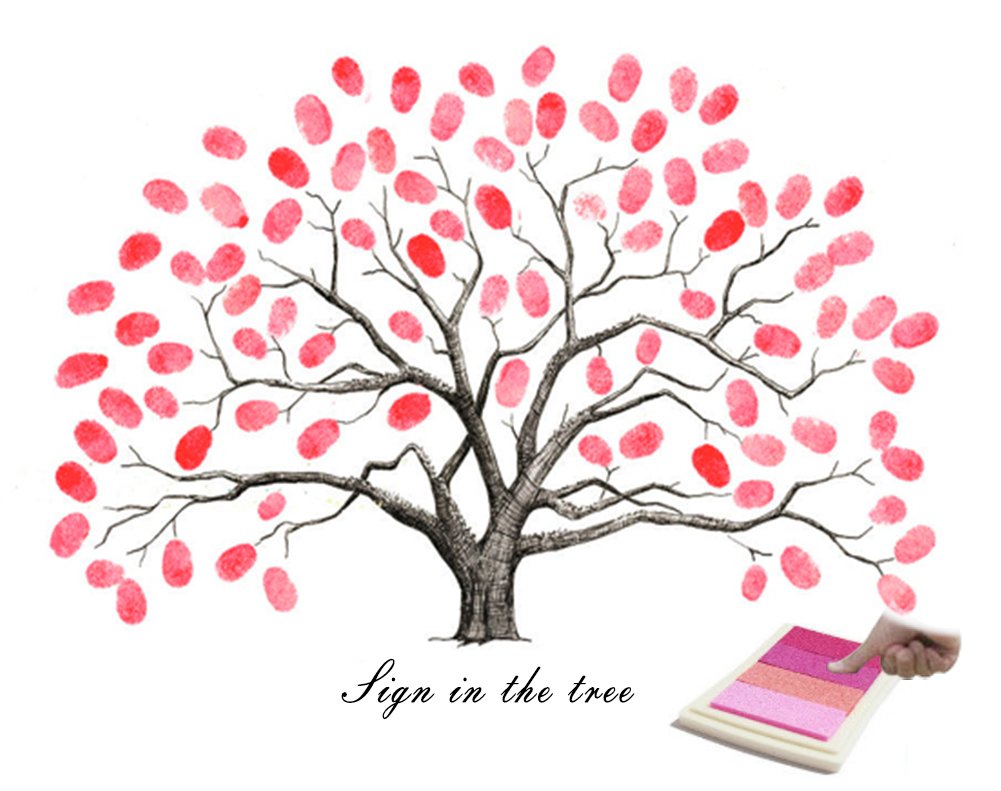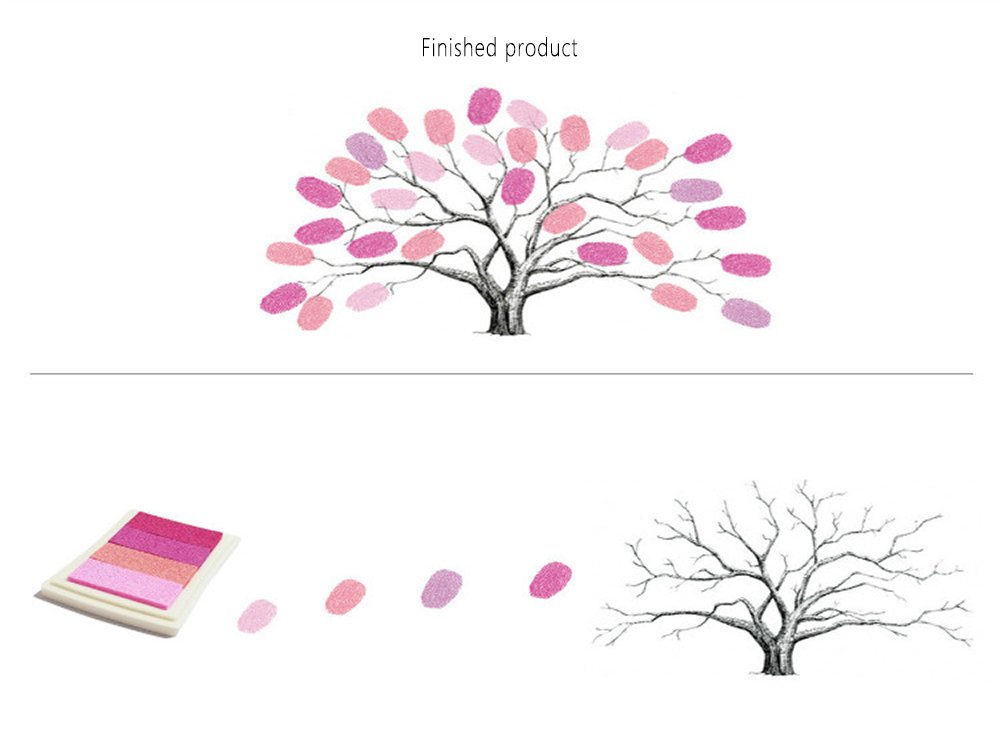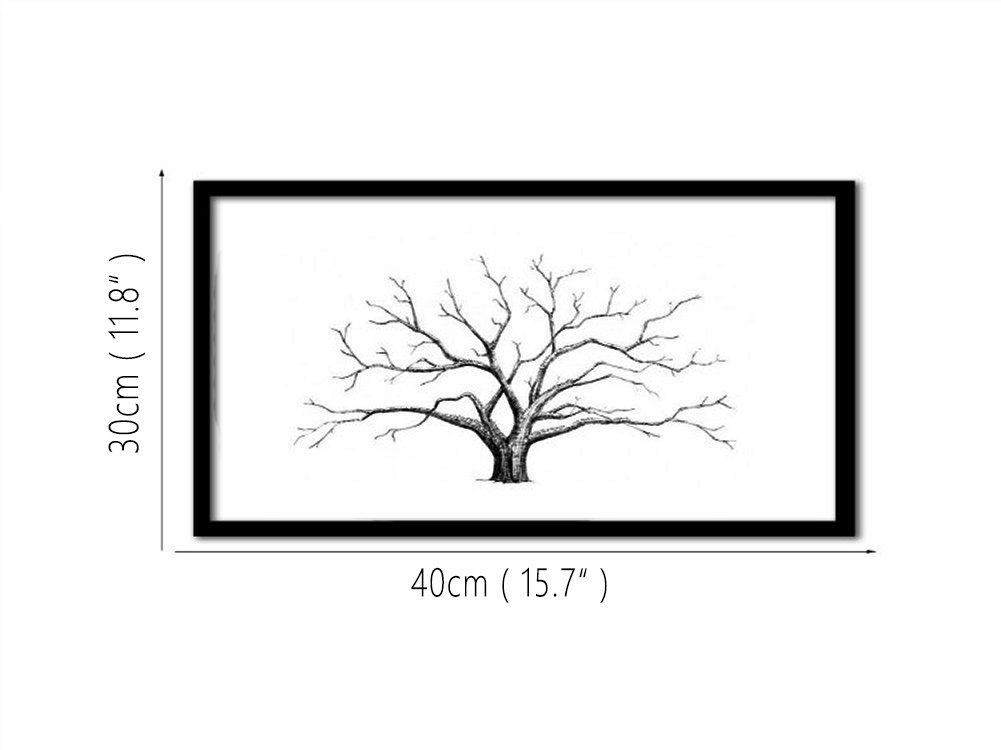
Fingerprints Tree, Proboths Creative DIY Guest Signature Sign-in Book Canvas Fingerprints Tree Painting for Wedding Birthday Party with 4pcs Ink Pads
Category: Baby
Description: *It is made of vintage and environmental-friendly material. *The ink pad on the thumb is very easy to clean, won't hurt your hands. *The sign-in fingerprints tree is elegant and unique for your friends and family to sign in. *The nice ink pads with different colors can make the guests choose the one they want to use. *Kindly note: The fingerprints tree can't be customized. Package Included: - 1 x Canvas Fingerprints Tree(Frame not included) + 4pcs Ink Pads
Features: Material: Made of high-quality and anti-scratch canvas | Size: Canvas: 30*40cm/11.8*15.7"; Ink pads box: 7*5cm/2.8*2" | Just leaving a lasting memory on the canvas with the ink pad on each branch of the tree to make them become the leaves of the tree, which makes your party memorable and unforgettable | Make it a lovely and attractive painting for your important occasions Like wedding, party, birthday, baby shower, anniversaries and graduation, as well as a beautiful keepsake decor on the wall of your home | Please note: No frame, just canvas